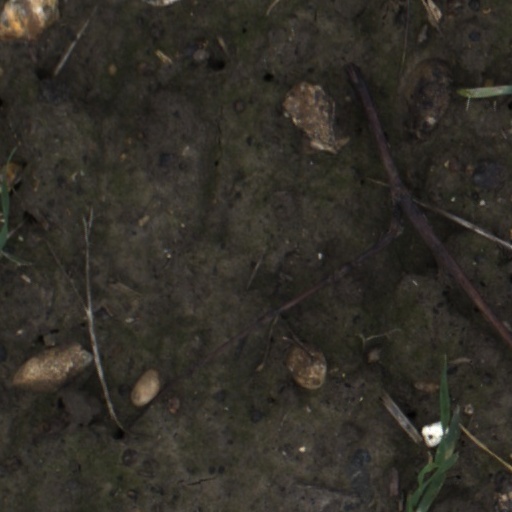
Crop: wheat